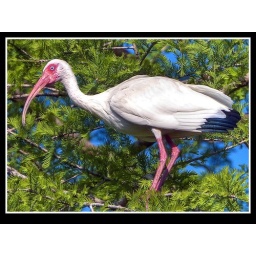
American White Ibis (Eudocimus albus) perched in a pine tree near Orlando Florida.